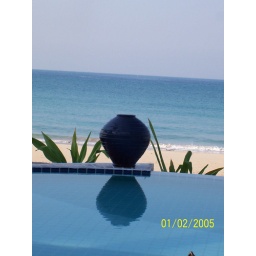
pot in blue